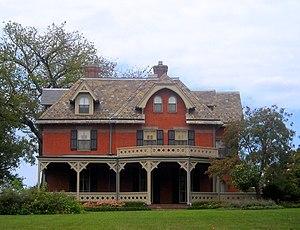
La maison One est la maison du président du collège Gallaudet construite en 1869.
L'université Gallaudet est une université semi-publique, fondée en 1864, destinée aux sourds et malentendants, située à Washington. Elle fut la première institution d'enseignement supérieur destinée aux sourds, et est toujours la seule université au monde dans laquelle tous les programmes et services sont spécifiquement conçus pour les sourds et malentendants. L'université doit son nom à Thomas Hopkins Gallaudet, une personnalité marquante de l'éducation destinée aux sourds. L'enseignement de l'université est bilingue, langue des signes américaine et anglais. Bien qu'il n'y ait pas d'exigence spécifique en ce qui concerne la langue des signes à l'entrée de l'université, beaucoup de programmes d'enseignement de troisième cycle demandent des compétences en langue des signes.